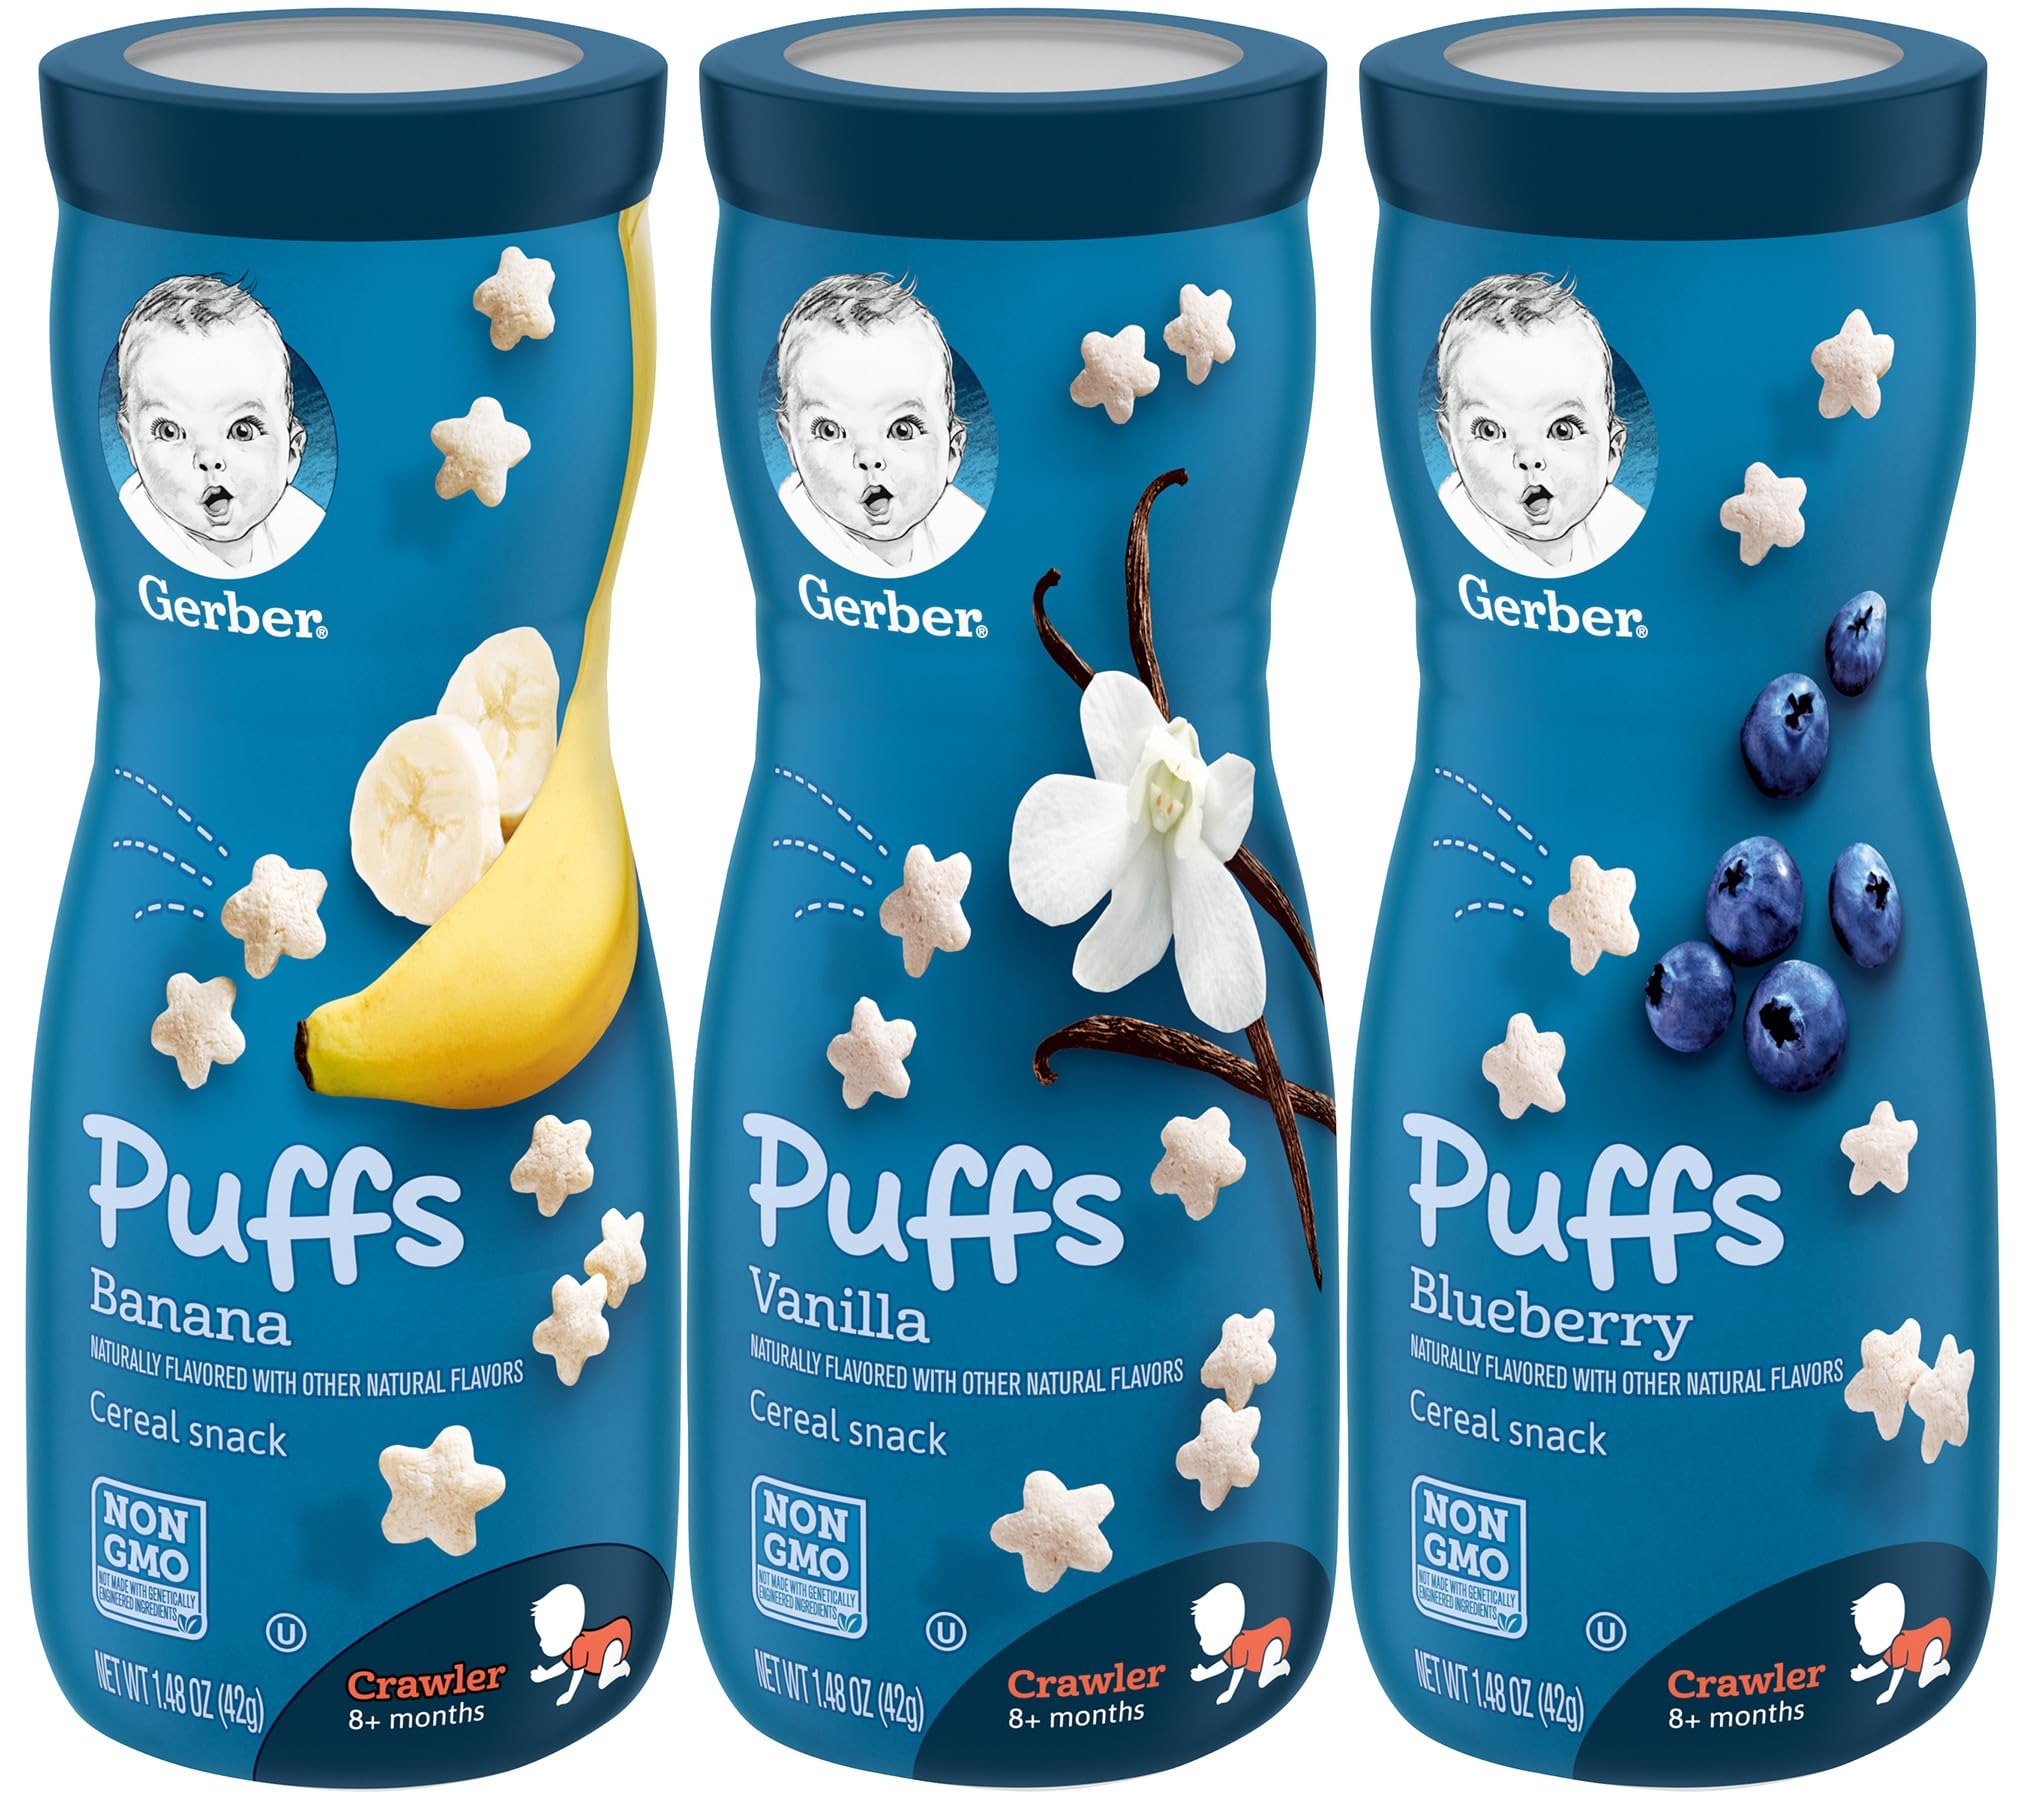
Item Name: Gerber Puffs Variety Pack, 1 Banana, 1 Vanilla, 1 Blueberry, 3 CT
Bullet Point 1: SNACKS FOR TINY HANDS: An ideal snack for your crawler learning to self-feed, our Puffs Cereal Snacks are easy to chew & swallow & they're just the right size for little fingers learning to pick up.
Bullet Point 2: WHOLESOME INGREDIENTS: Puffs Cereal Snacks are filled with goodness including 2 grams of whole grains per serving, 5 essential vitamins & minerals & no GMOs, artificial flavors or sweeteners
Bullet Point 3: NUTRITIOUS SNACKS: From baby's first finger foods to nutritious toddler snacks sized for little hands our snacks always have no artificial flavors or artificial sweeteners.
Bullet Point 4: GERBER GOODNESS: Our foods start with whole ingredients like real fruits, veggies & grains to help nourish your baby right from the start, from infant formula to baby food to snacks and toddler food
Bullet Point 5: NUTRITION FOR GROWING: Like your baby, we're always growing & learning. More than ever we're committed to being your partner in parenthood with quality ingredients, nutritious food & expert guidance.
Product Description: Nourish your little one with whole grain goodness by serving Gerber Puffs Cereal Snack at snack time. Gerber Puffs Cereal Snack have 2 grams of whole grains per serving, and 5 vitamins and minerals making them an ideal snack for your older baby learning to self-feed. Gerber Puffs Cereal Snack are easy to chew and swallow and are just the right size for little hands to pick up and enjoy. Gerber Snacks are made with wholesome and nutritious goodness for your little one to love. Plus, they have no artificial flavors or artificial sweeteners and are made with real ingredients. Made for Tiny Hands: Gerber snacks are designed to help your little one build self-feeding confidence and encourage their independence. Snacking Safety: Every option is made to dissolve and melt in mouths no matter which snack your little one likes best. Discovering New Tastes: With an array of snacks to choose from, your little one can learn to explore flavors and textures they love. Snacking Made Simple: When snack attacks happen, reach for wholesome options you and your little one can love.
Value: 4.44
Unit: Ounce

Price: 3.195